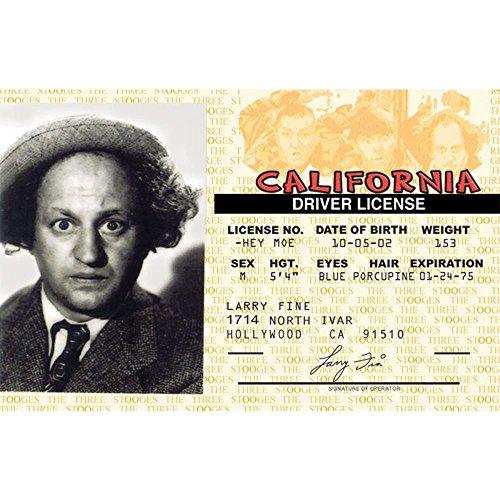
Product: Signs 4 Fun NTIDL3 Stooges-Larry's Driver's License
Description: Great Condition.
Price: $8.96
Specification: ProductDimensions:3.2x0.5x2.4inches|ItemWeight:0.16ounces|ShippingWeight:0.16ounces(Viewshippingratesandpolicies)|Manufacturer:Signs4Fun|ASIN:B00G11KOBW|Itemmodelnumber:NTIDL3